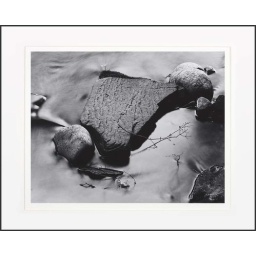
stones in water 7_01_1lr